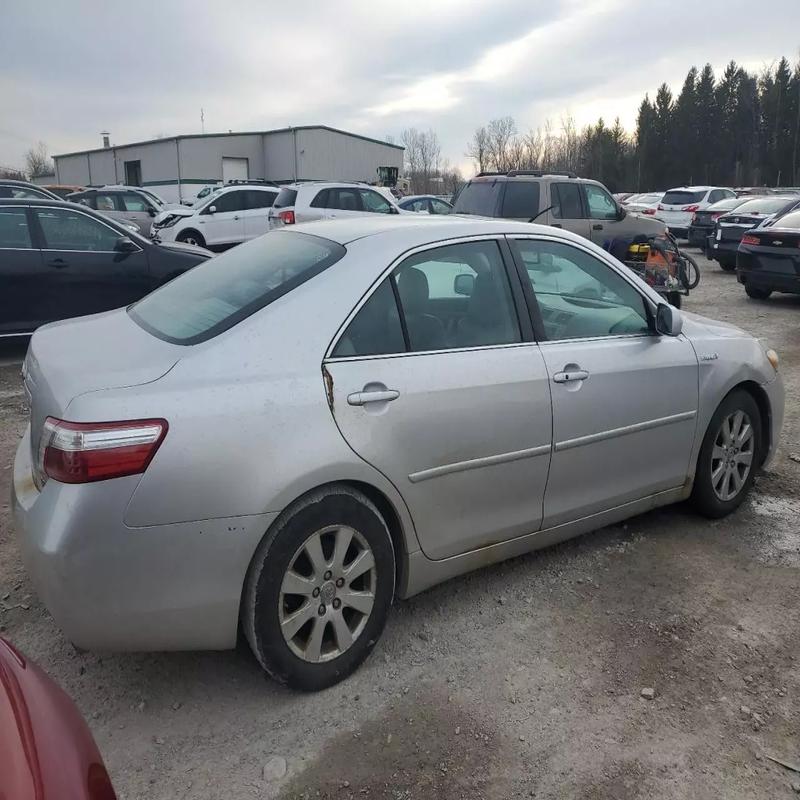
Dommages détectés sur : porte arrière droite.
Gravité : mineur